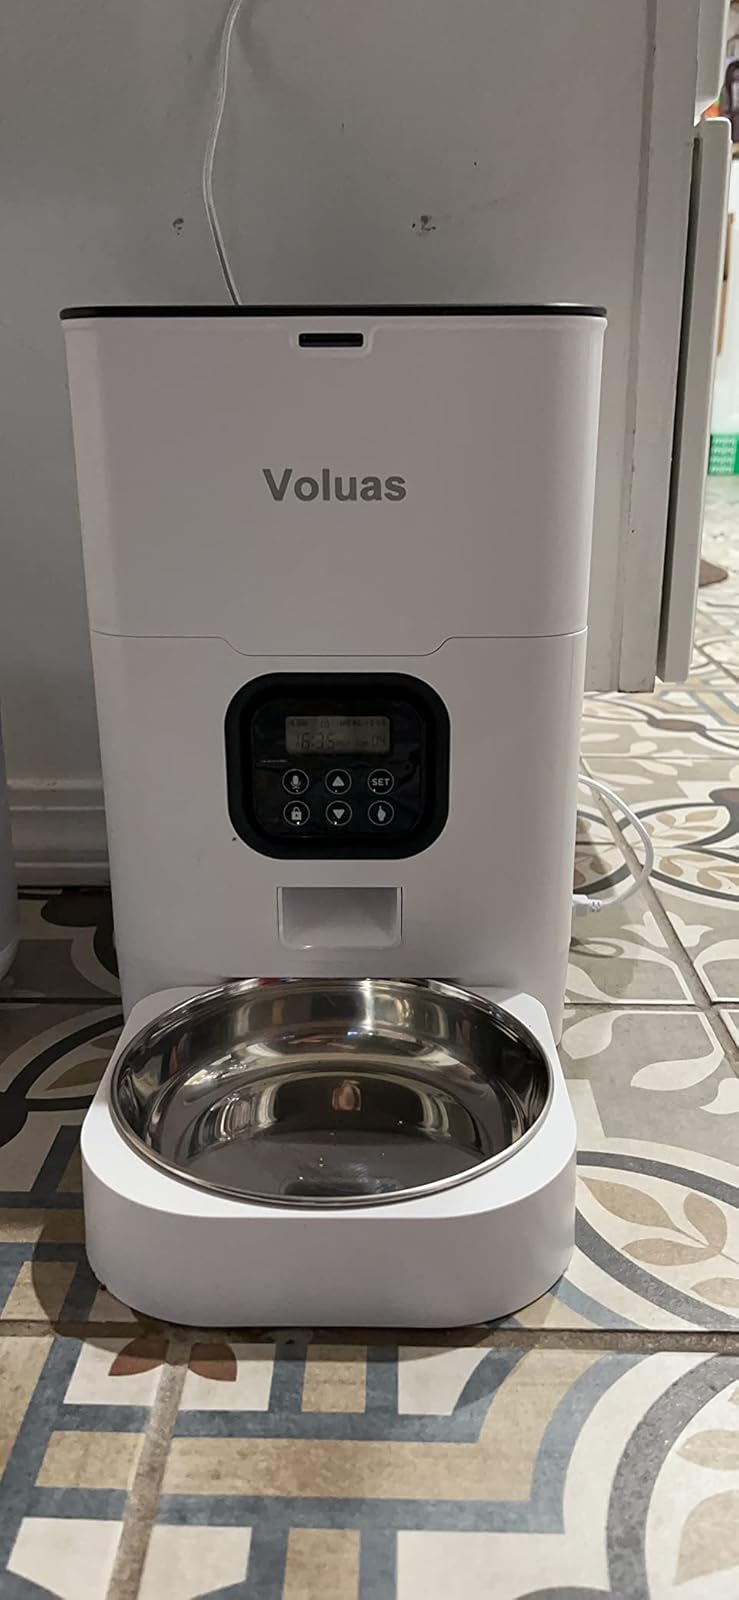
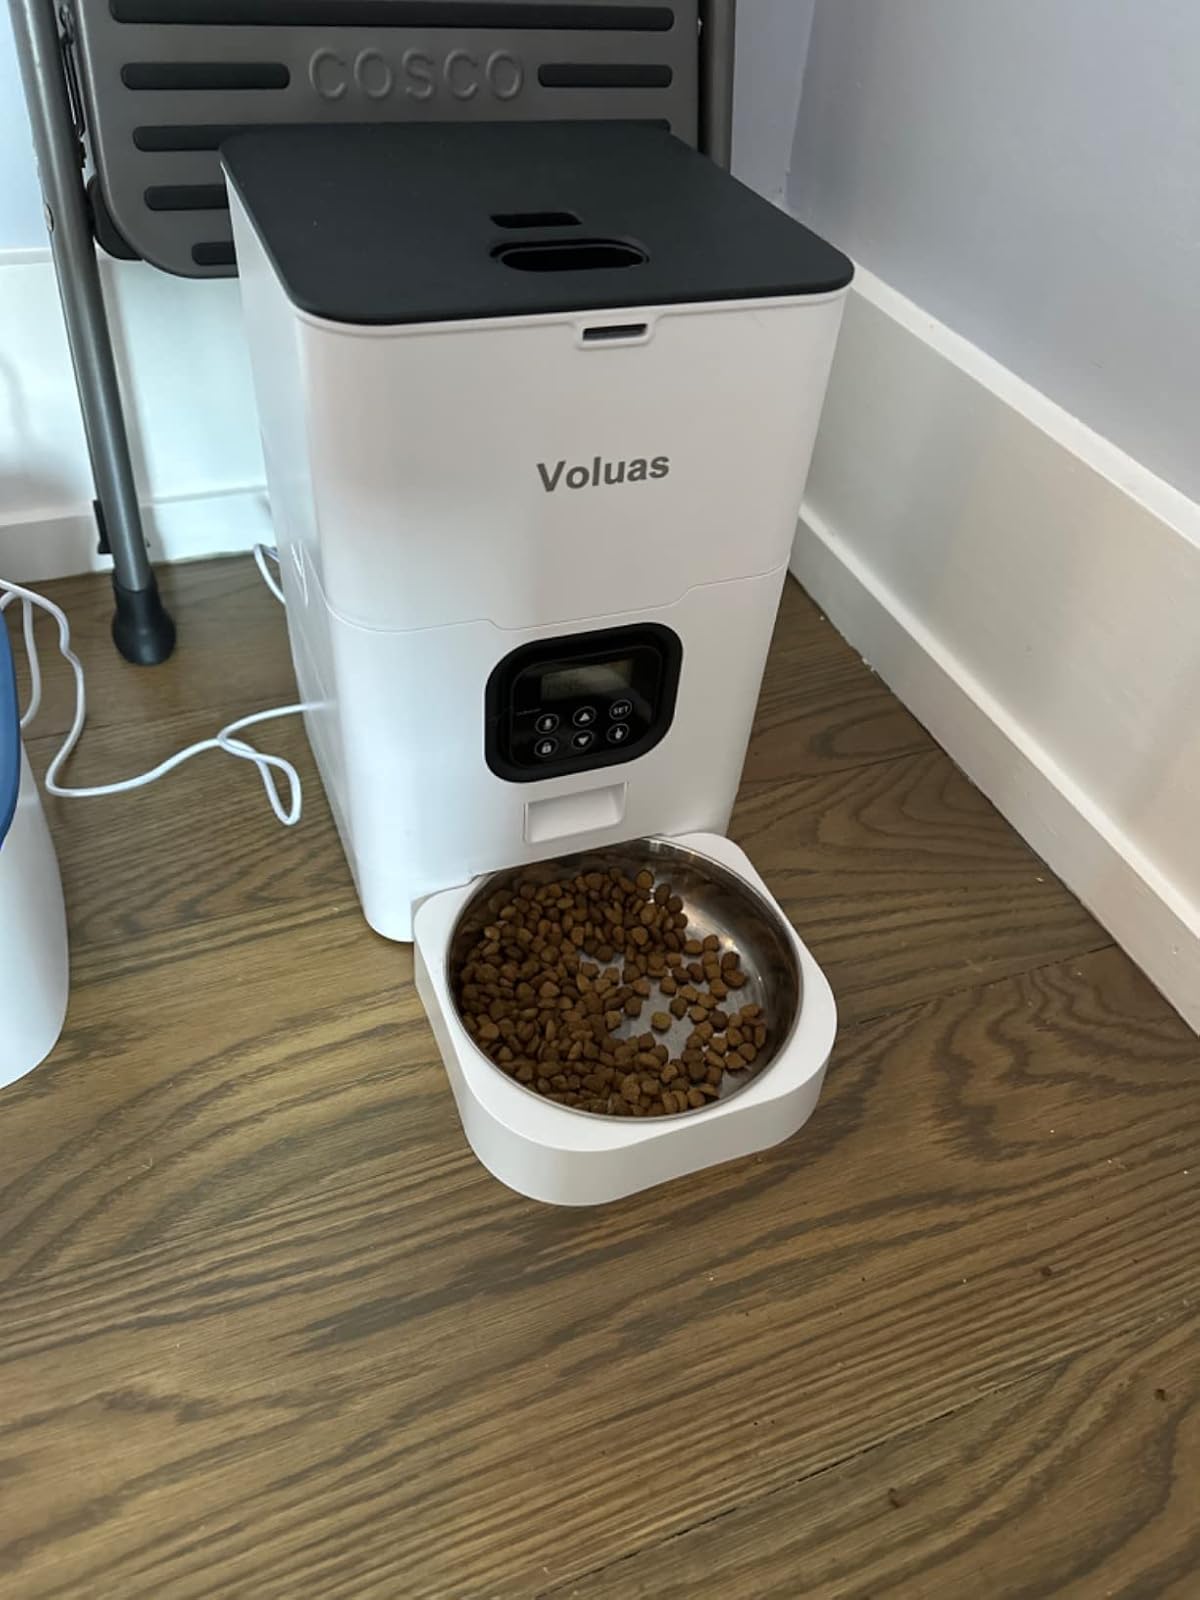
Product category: items_feeder
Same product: yes